The Gunpowder Plot: Terror and Faith in 1605

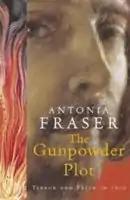

The Gunpowder Plot: Terror and Faith in 1605 is a 1996 book by Antonia Fraser published by Weidenfeld & Nicolson.